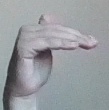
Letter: khaa